Gordon, Scottish Borders

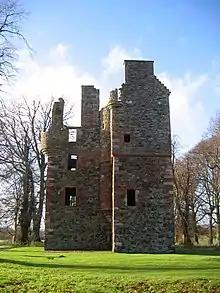
Greenknowe Tower

In 1408, Alexander Seton married Elizabeth Gordon, heiress of the Gordon family, and they were granted lands at Greenknowe, just to the west of the village. A descendant of the family, James Seton of Touch, married Janet Edmonstone and it was they who built the tower in 1581. Their initials IS/IE (the 'I' is Latin for 'J') are carved above the entrance. Later owners of the tower were Walter Pringle of Stichill, the Covenanter and the Dalrymple family. The tower is now in the care of Historic Environment Scotland.